Colonel Robert A. Smith Monument

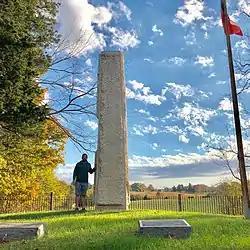

The Colonel Robert A. Smith Monument, located in Hart County, Kentucky, is a monument related to the American Civil War, listed on the National Register of Historic Places. It was built in the memory of Colonel Robert A. Smith and the members of the 10th Mississippi Infantry Regiment who died in the service of the Confederate States of America on September 14, 1862, at the Battle of Munfordville.